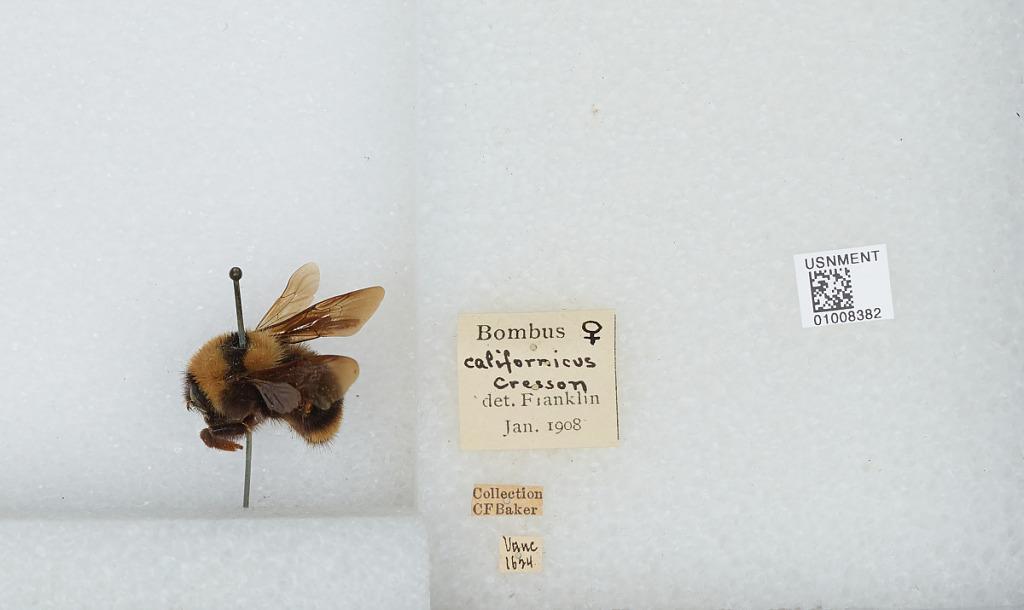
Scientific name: Bombus (Fervidobombus) californicus Smith
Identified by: Franklin